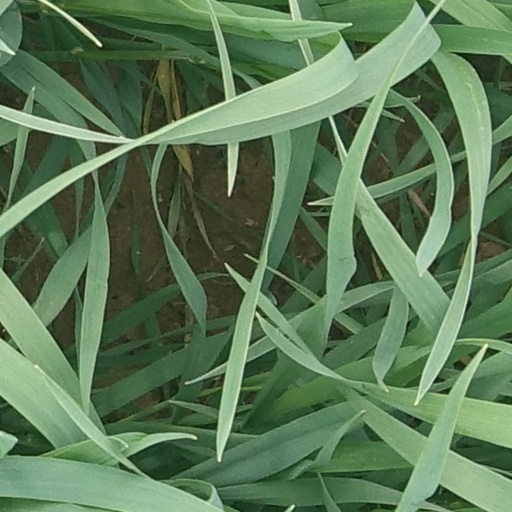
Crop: wheat